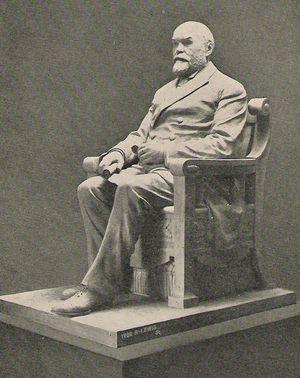
Timothy Eaton, né en mars 1834 à Ballymena et mort le 31 janvier 1907 à est un homme d'affaires canadien. Il a fondé la chaine de magasin Eaton, un des commerces de détail les plus importants dans l'histoire du Canada.